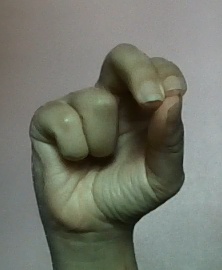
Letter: gaaf